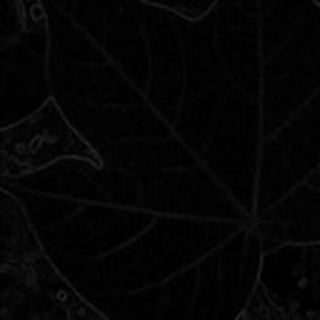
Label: healthy_cotton